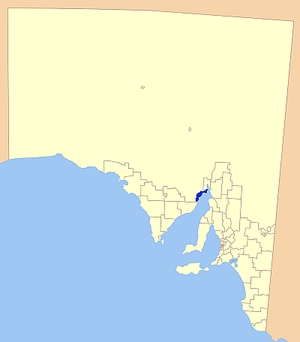
La ville de Whyalla est une zone d'administration locale située à l'extrémité nord-est de la péninsule d'Eyre en Australie-Méridionale en Australie.